Salouf

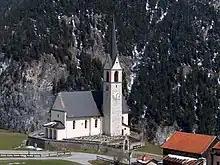
St. George's church in Salouf

Salouf had a population (as of 2014) of 216. , about 1.9% of the population was made up of foreign nationals. Over the last 10 years the population has decreased at a rate of -3.2%.